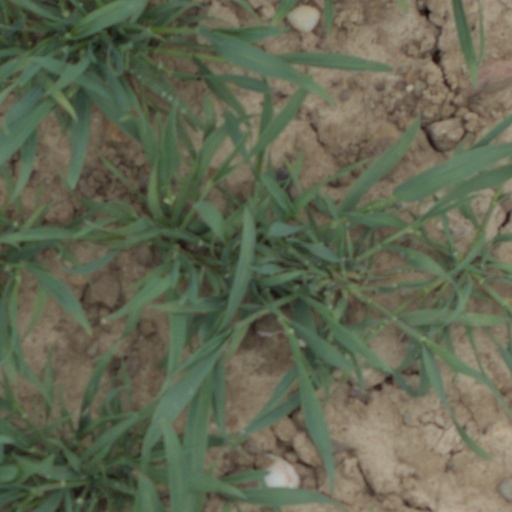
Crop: wheat